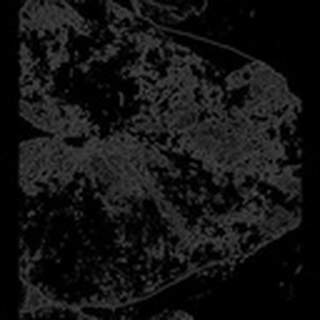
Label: cotton_powdery_mildew